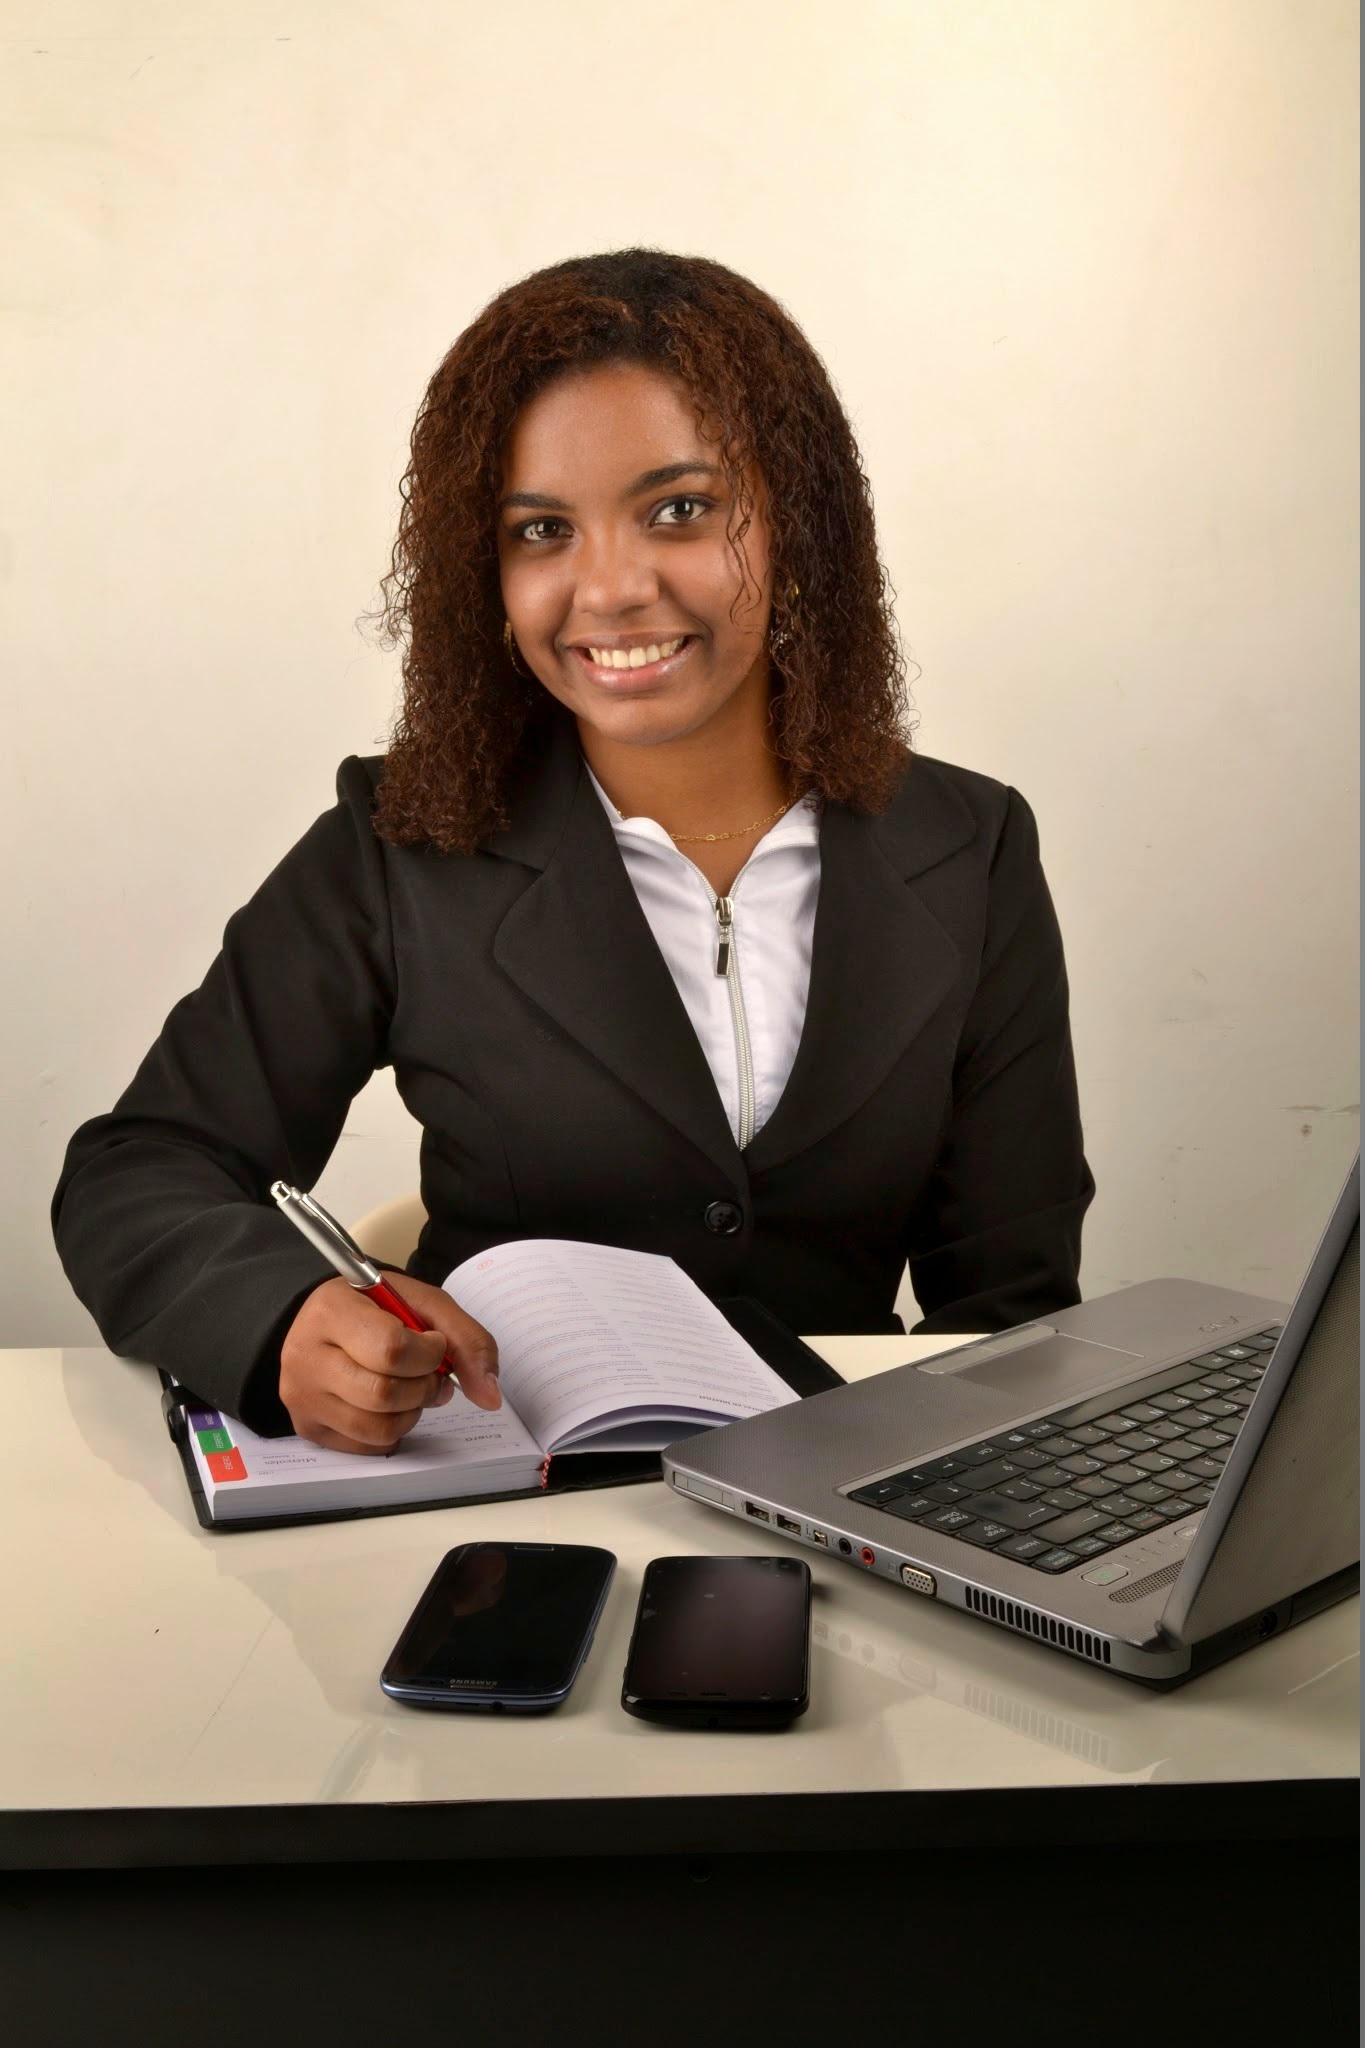
writing, person, woman, young, sitting, office, agenda, professional, profession, black, conversation, administration, leadership, attendance, online, entrepreneur, entrepreneurship, digital marketing, informatics, accounting, businesswoman, human resources, bussines, if the, consultancy, rh, human positions